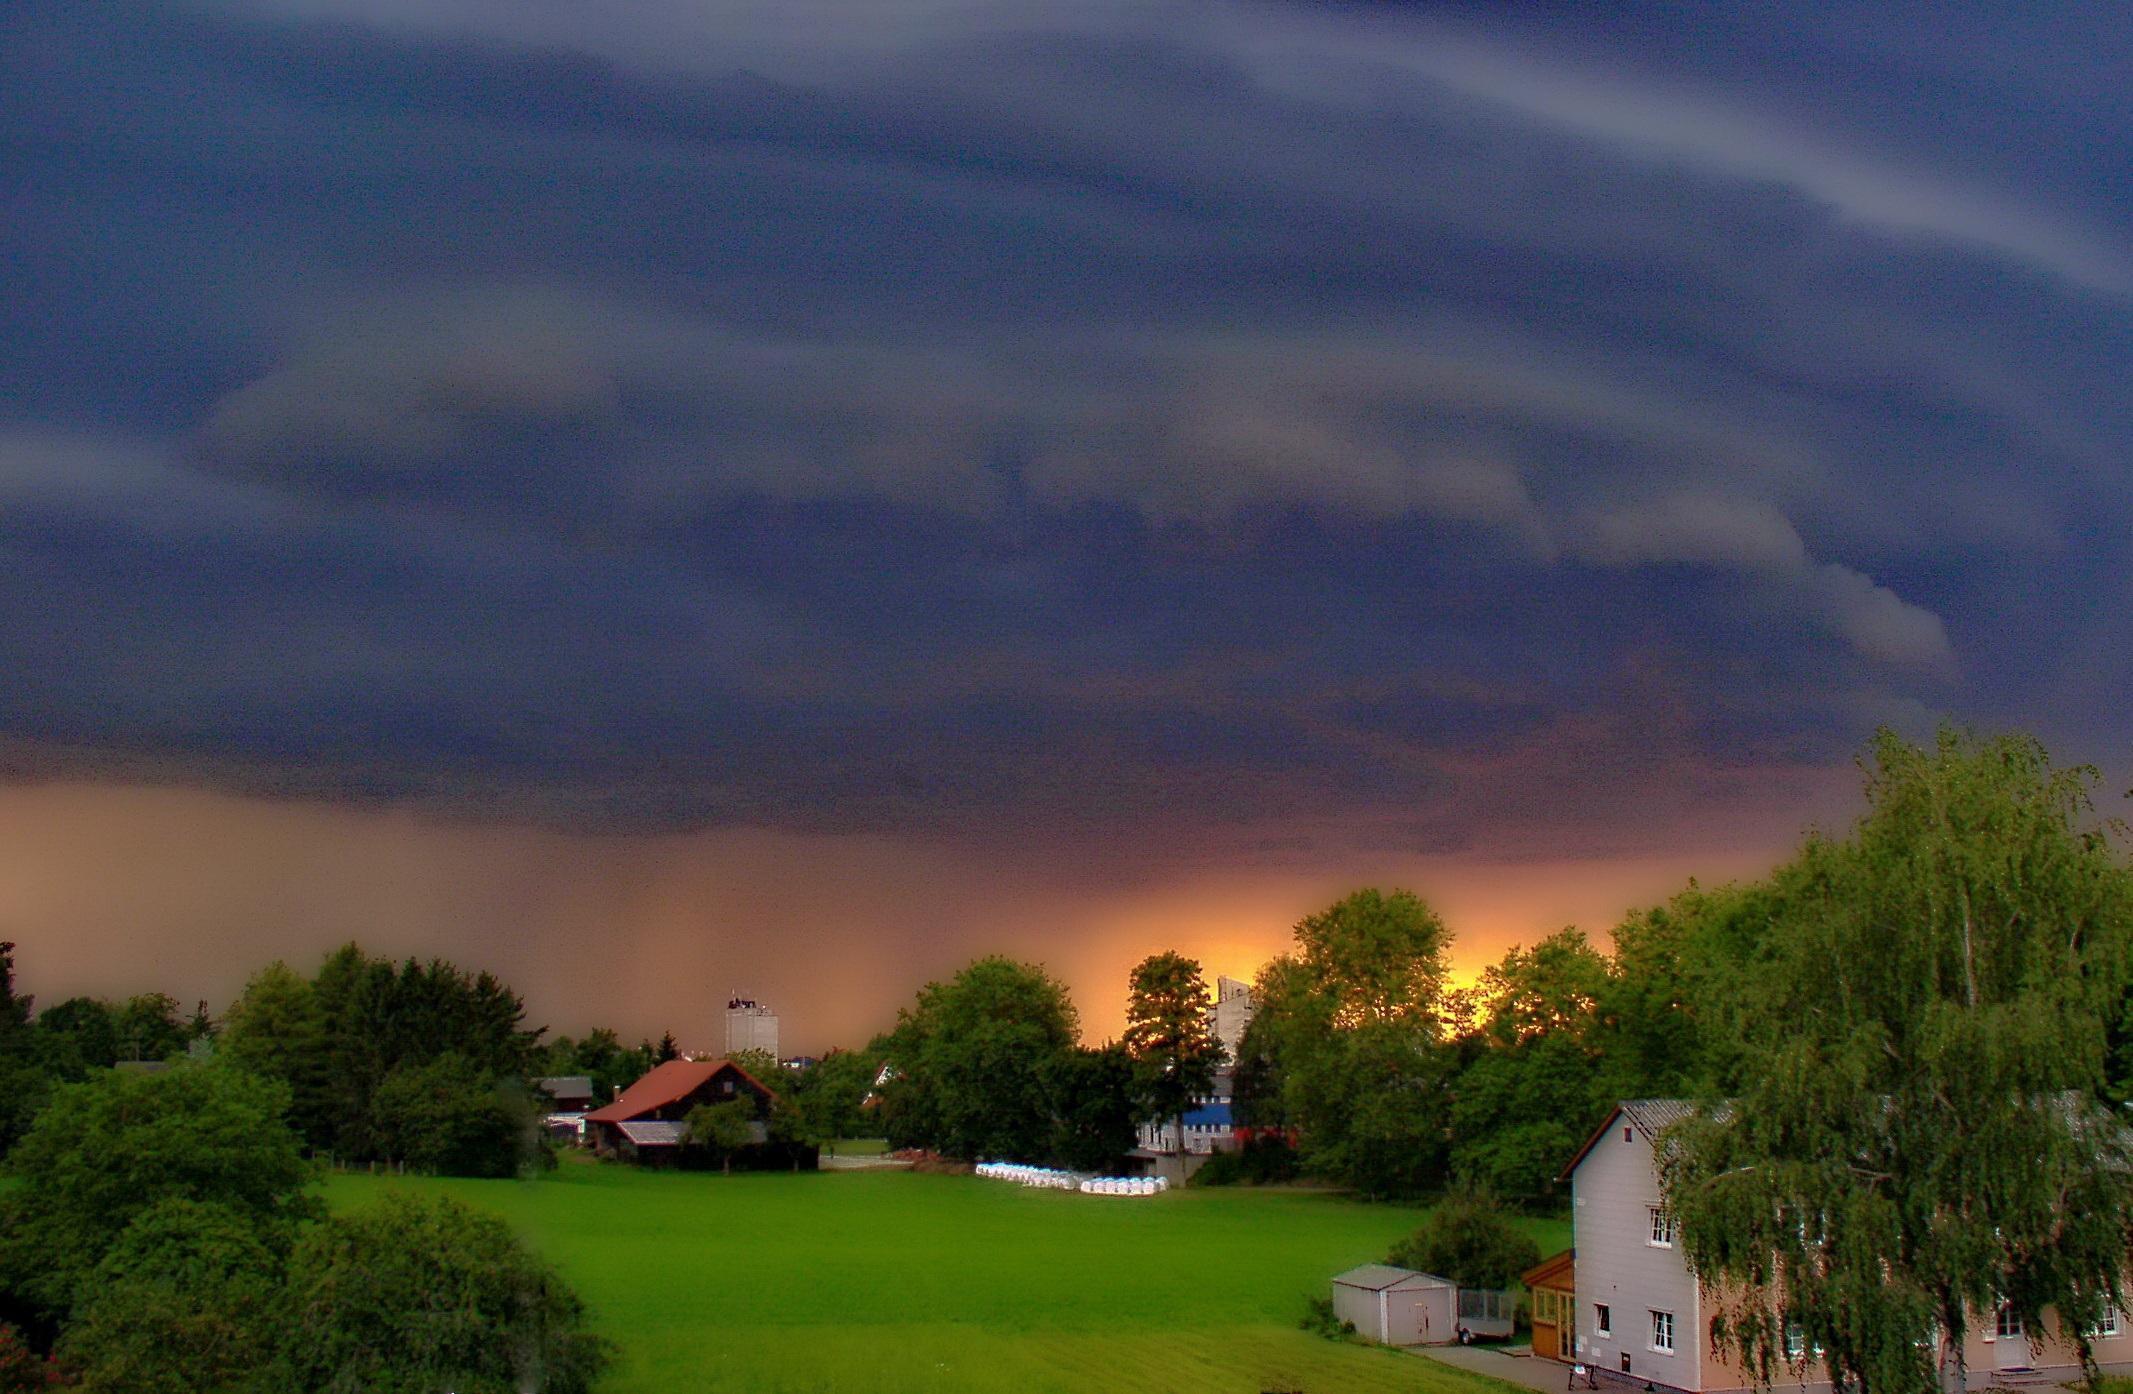
landscape, cloud, sky, sunset, field, morning, rain, atmosphere, dusk, evening, weather, storm, plain, clouds, thunderstorm, evening sun, abendstimmung, atmospheric, afterglow, evening sky, storm clouds, meteorological phenomenon